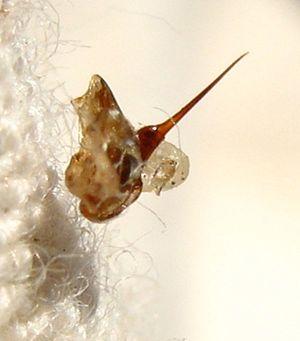
Dard d'une abeille noire (Apis mellifera mellifera) ouvrière arraché de son abdomen suite à une piqûre et resté accroché à une tenue de protection.
Apis est un genre qui regroupe sept à neuf espèces d'insectes sociaux de la famille des Apidés et de la sous-famille des Apinae. C'est le seul genre de la tribu des Apini.
L'abeille noire est une sous-espèce de l'abeille domestique européenne. Cette abeille est couramment utilisée en apiculture en Europe pour la production de miel.
L’apithérapie consiste à soigner avec les produits de la ruche. Cette pratique millénaire utilise les propriétés des produits des abeilles en vue d'améliorer et de maintenir la santé des êtres humains, mais aussi des animaux. L'apithérapie propose d'utiliser les propriétés supposées du miel, de la propolis, de la cire, du venin d'abeilles, de la gelée royale, du pain d'abeilles et du pollen.